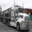
Label: truck